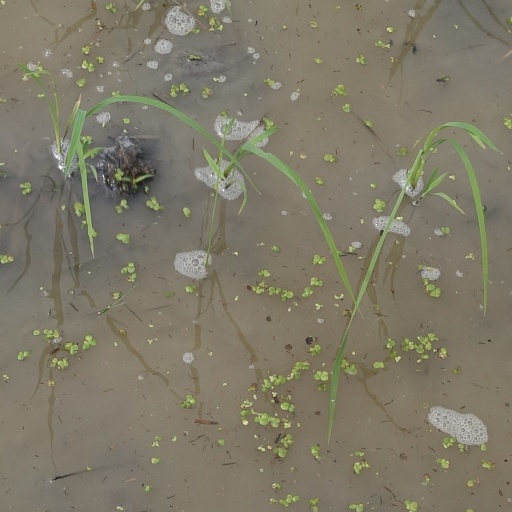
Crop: rice